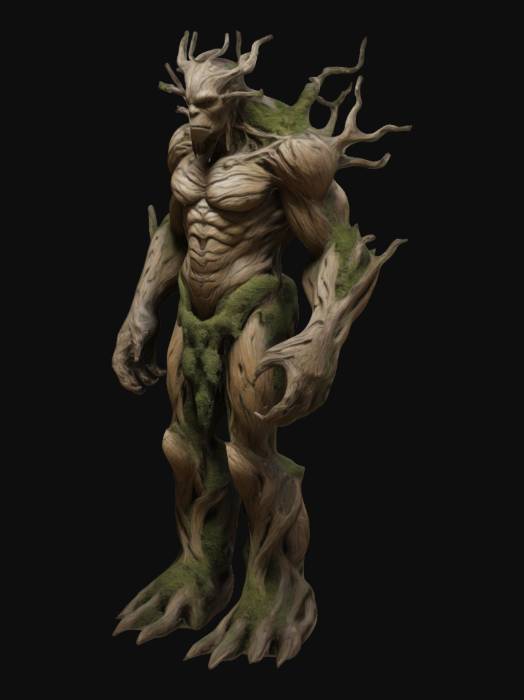
미적 점수 (1~10점): 8